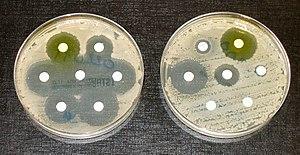
Tests de résistance aux antibiotiques
La résistance aux antibiotiques ou antibiorésistance est la capacité d'un micro-organisme à résister aux effets des antibiotiques. C'est l'une des formes de la pharmacorésistance.